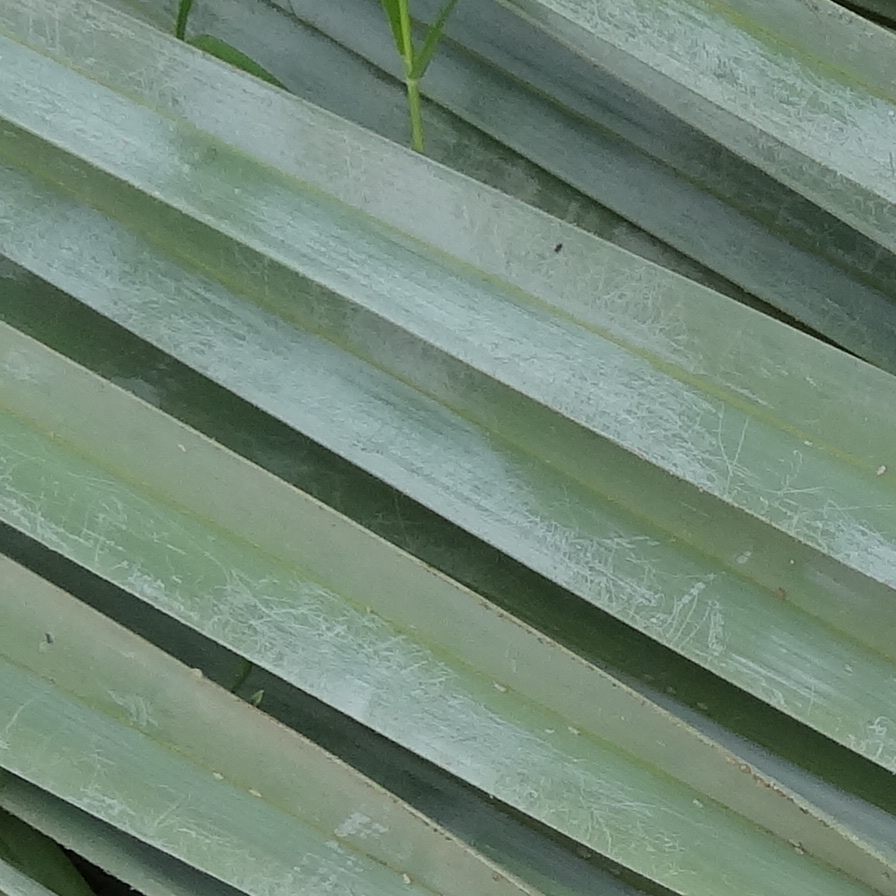
Label: Bug